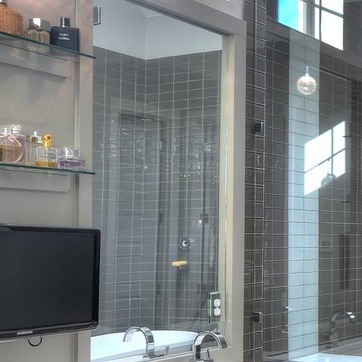
Material: mirror